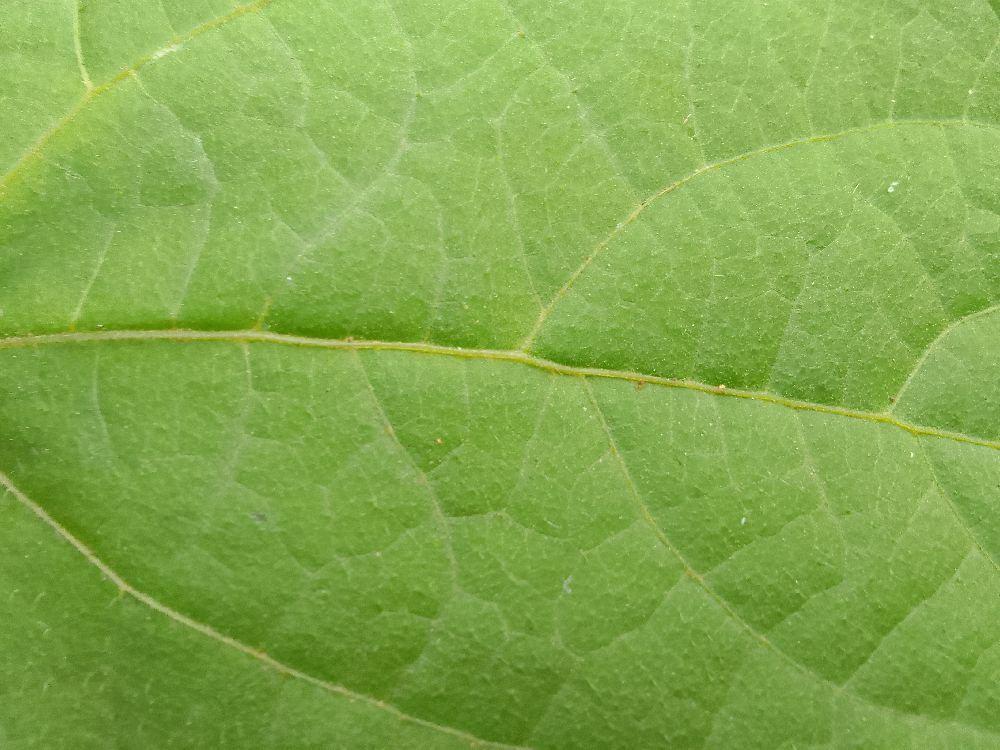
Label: healthy